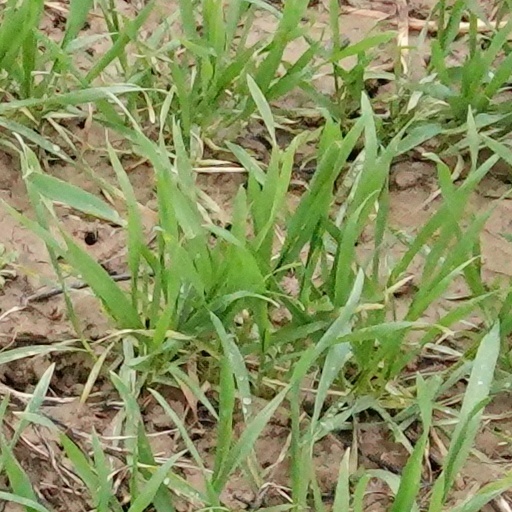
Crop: wheat